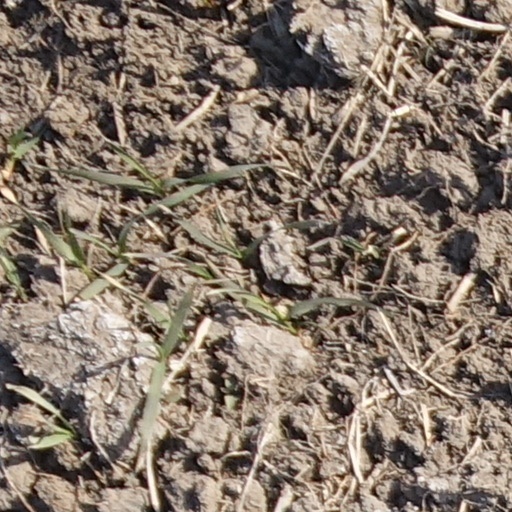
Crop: wheat